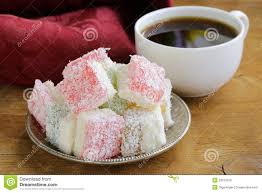
Yemek: lokum